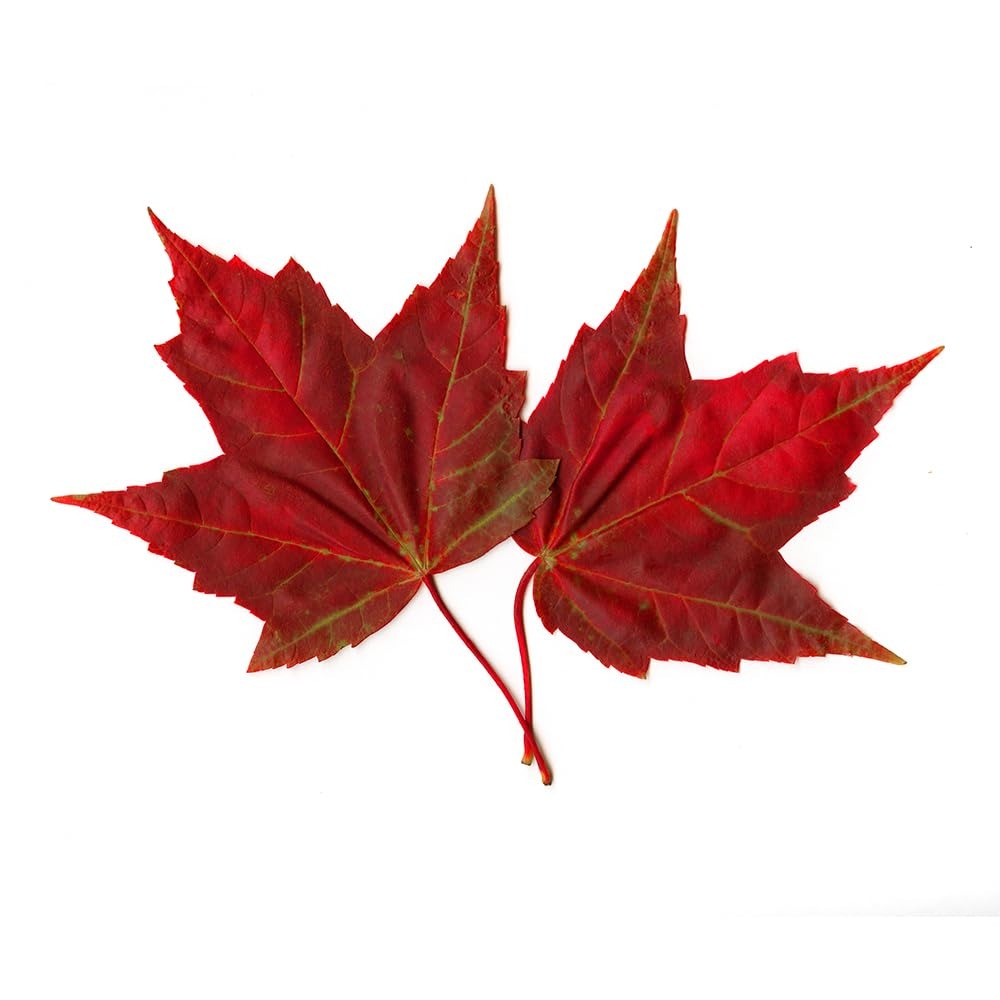
Item Name: Organic Maple Syrup Extract - PG Free - Non-GMO - Gluten Free - Kosher - Vegan - 8 ounces
Bullet Point 1: OliveNation organic maple extract is a yummy sweetener that is used with all kinds of savory and sweet foods
Bullet Point 2: This delicious organic extract is immense for those who enjoy the flavor of maple.
Bullet Point 3: Ingredients: organic alcohol, organic maple syrup, water
Bullet Point 4: This amazing maple extract is use with coffee & tea, as a substitute for sugar in baked goods, drizzled over yogurt and cereal.
Bullet Point 5: It is a dark colored extract with maple strong taste.
Value: 8.0
Unit: Ounce

Price: 28.62